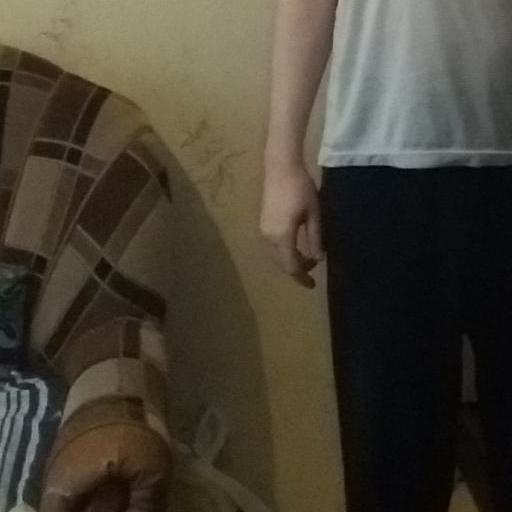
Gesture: no_gesture